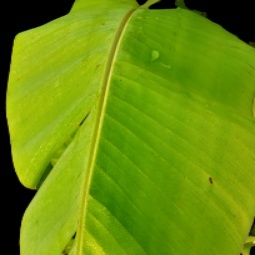
Label: Zinc